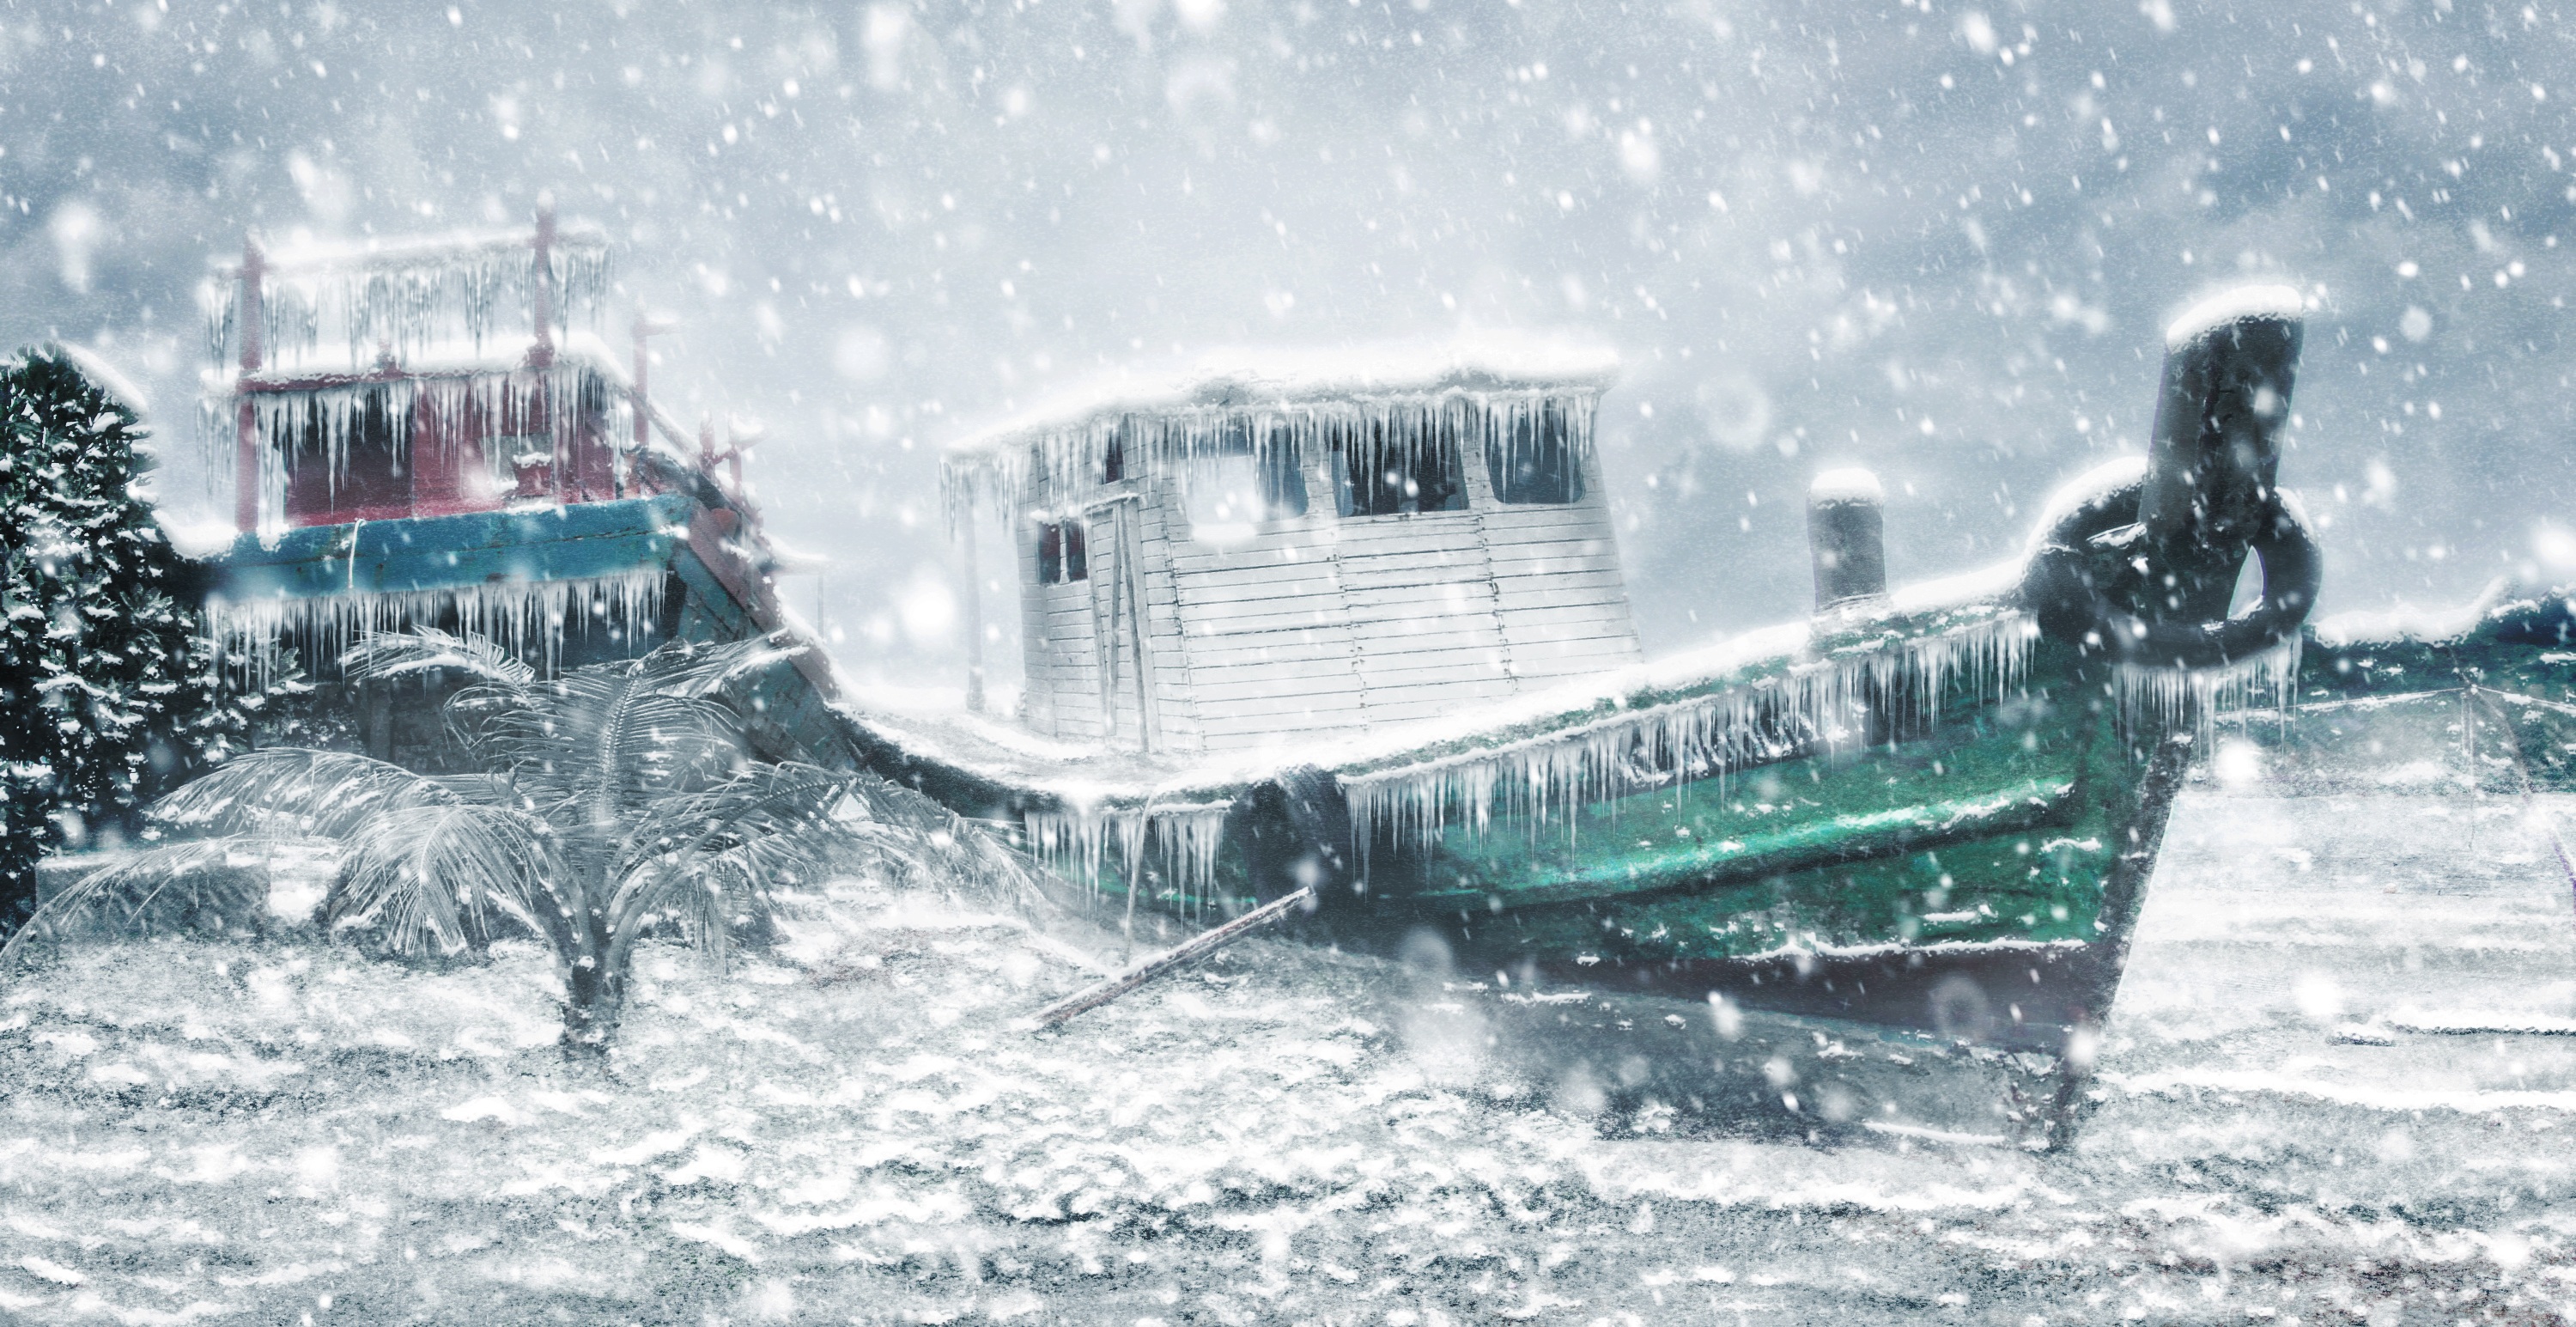
snow, winter, boat, vintage, ice, vehicle, fishing, weather, arctic, page, art, design, blizzard, freezing, scrapbook, scrapbooking, geological phenomenon, wind wave, winter storm